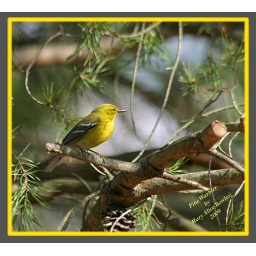
A patch of yellow in a pine tree. Thanks everyone so very much: Number 105 in Explore on March 28th.